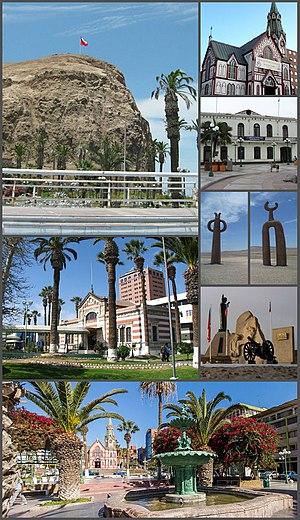
Arica est une ville portuaire et une commune du nord du Chili située dans le désert d'Atacama. C'est la capitale de la province d'Arica, dans la région d'Arica et Parinacota.